Trams in Budapest

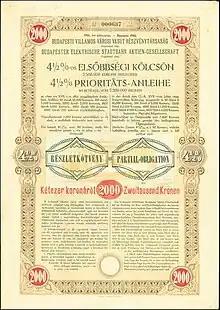
Bond of the Budapesti Villamos Városi Vasut Részvénytársaság, issued 31. December 1908

The second step in the expansion of the system were two lines: on July 20, 1889 the second line, which spanned from Egyetem tér to Fiumei út via Kálvin tér, was opened. It was designed so that in case of a power failure steam engines could tow the carriages. The third line, also standard gauge, was opened on September 10, 1889 and ran from the Hungarian Academy of Sciences to Andrássy út.